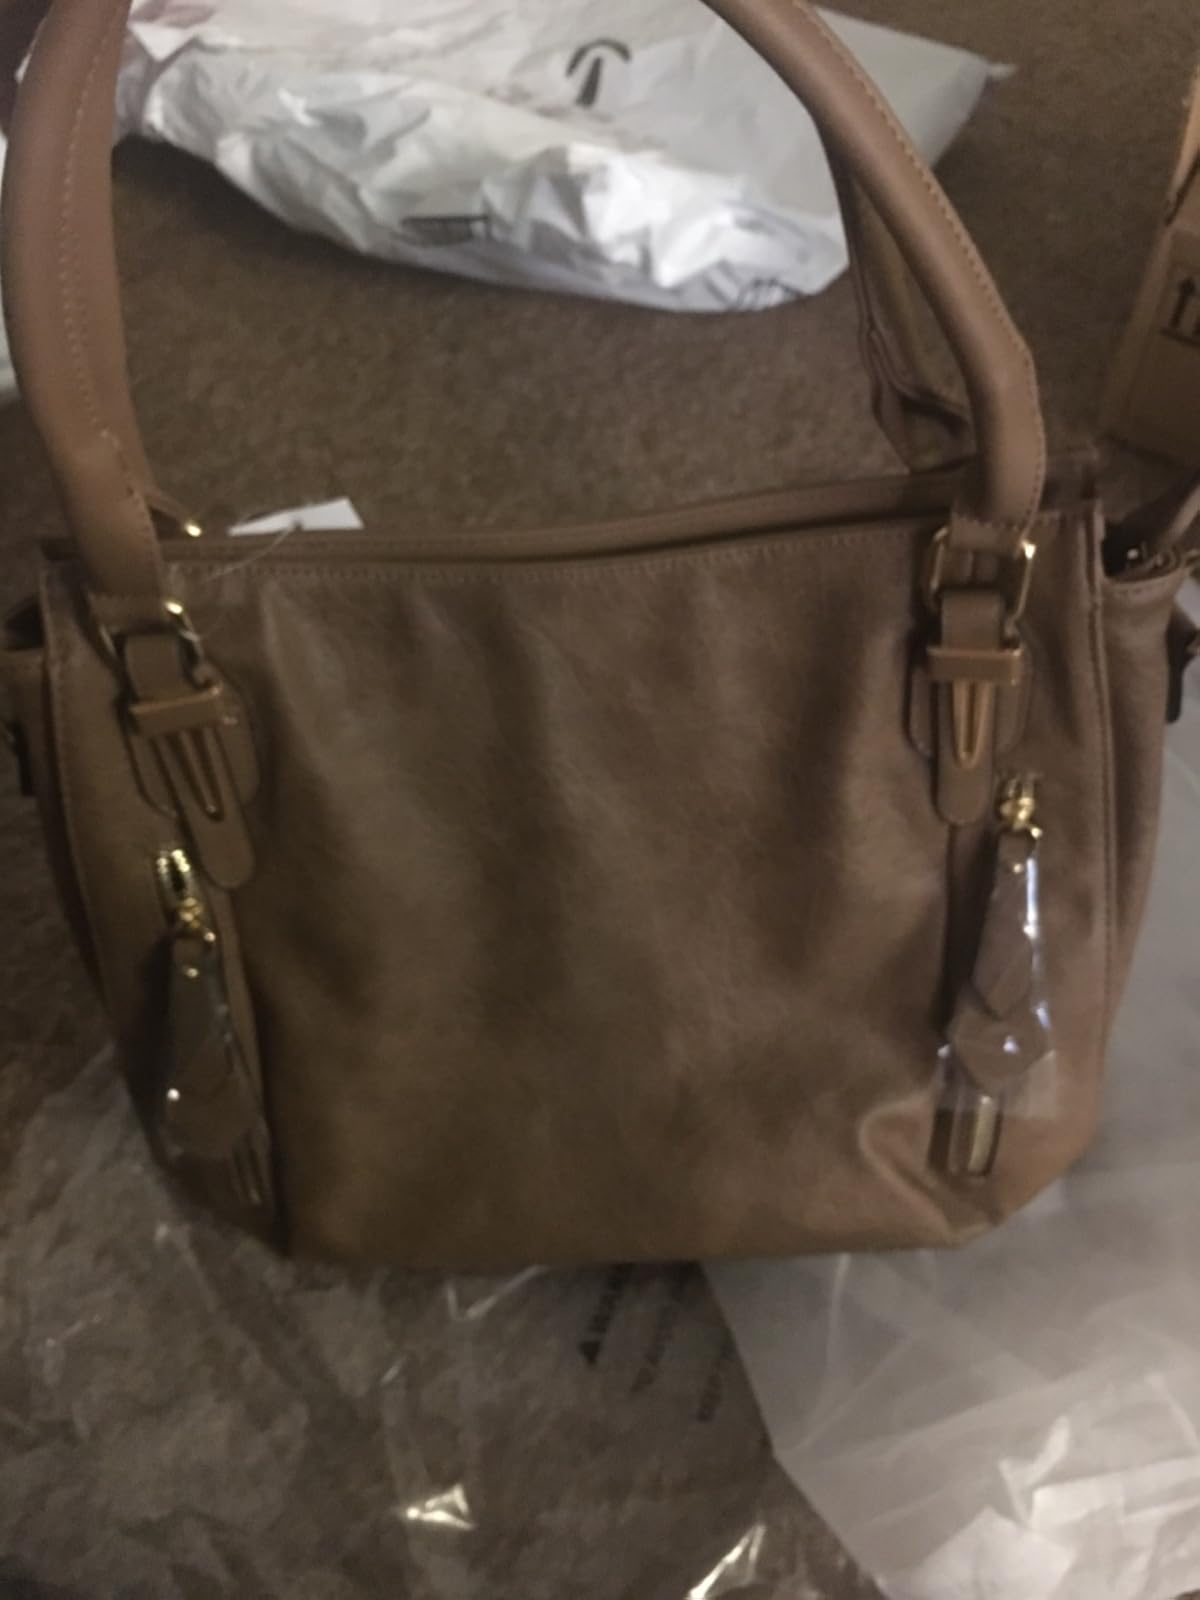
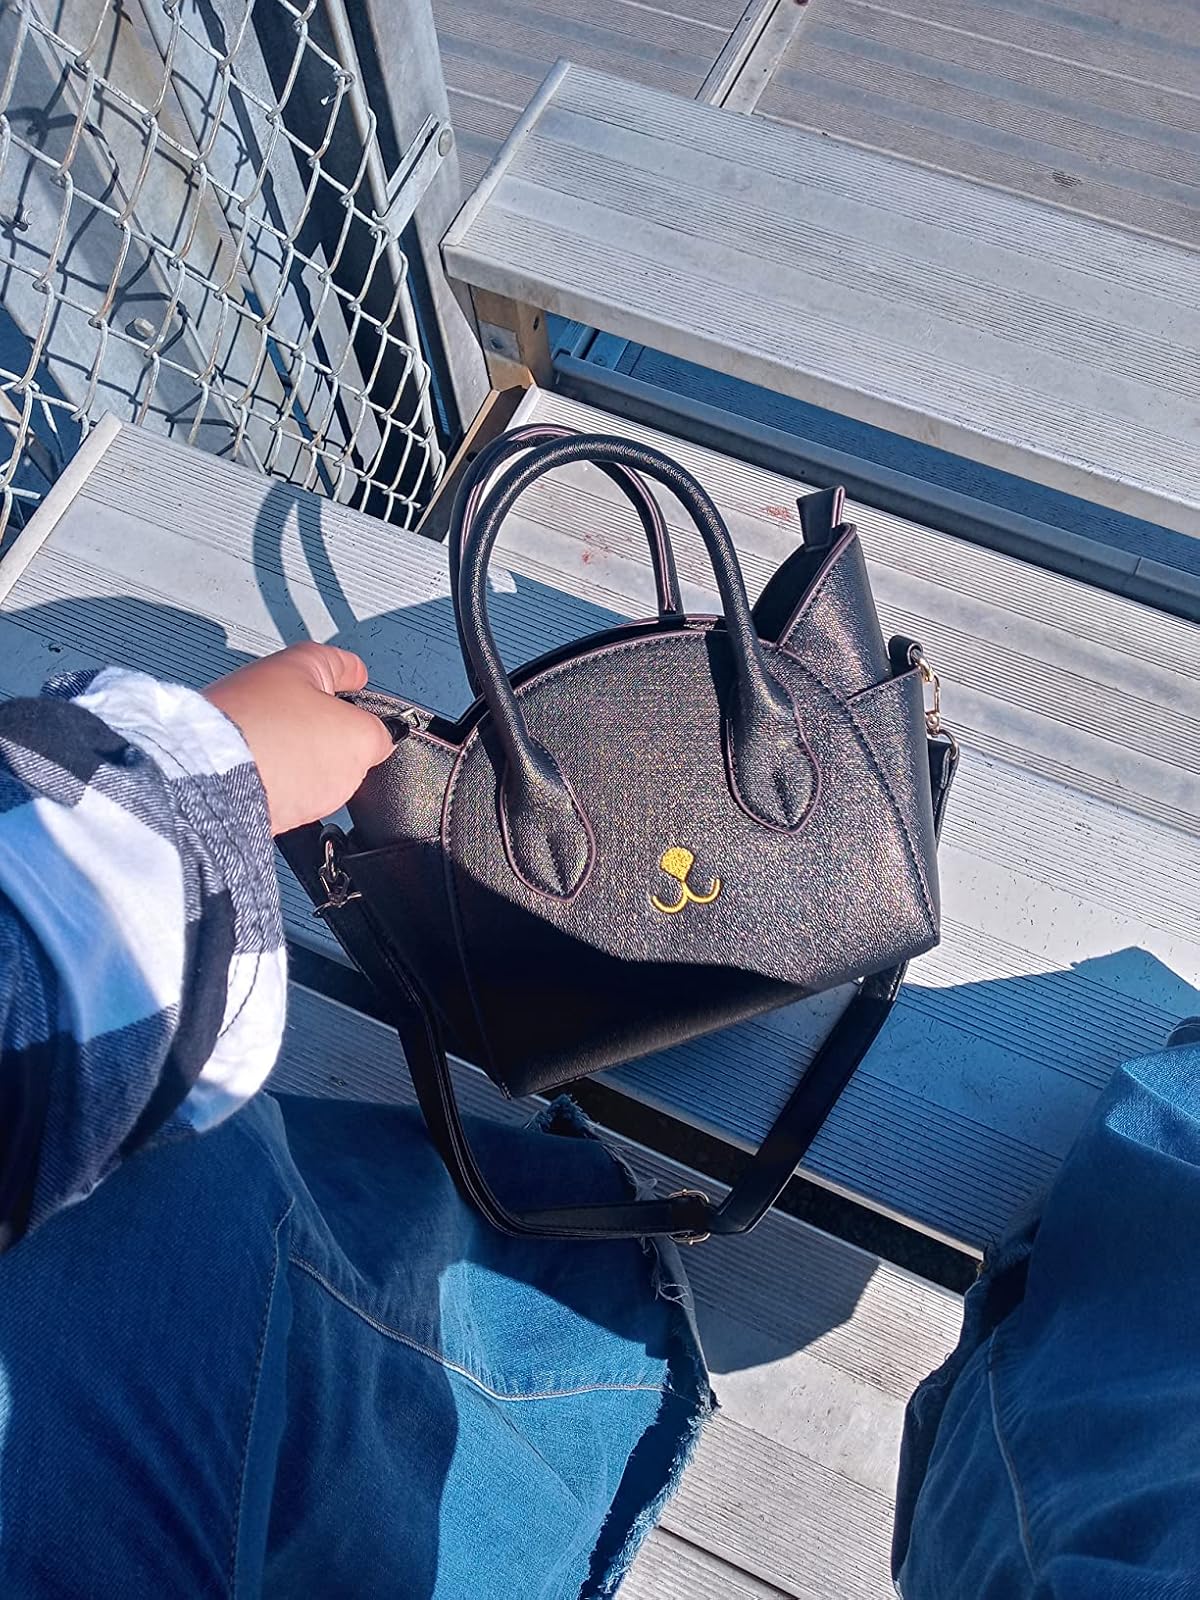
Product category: accessories_handbag
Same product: no